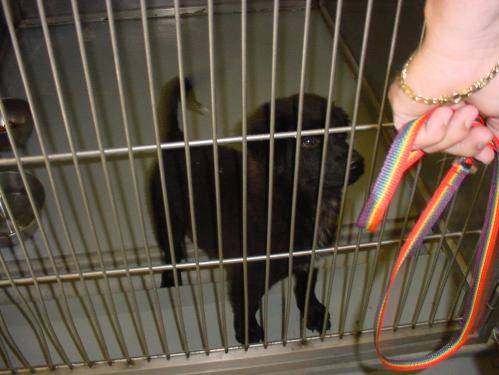
Label: dog